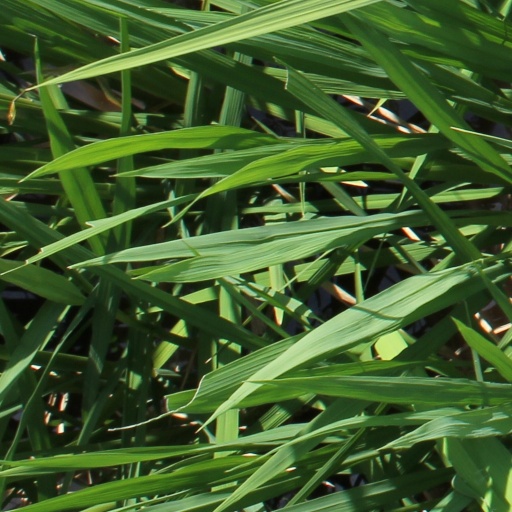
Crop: rice